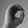
ASL letter: O